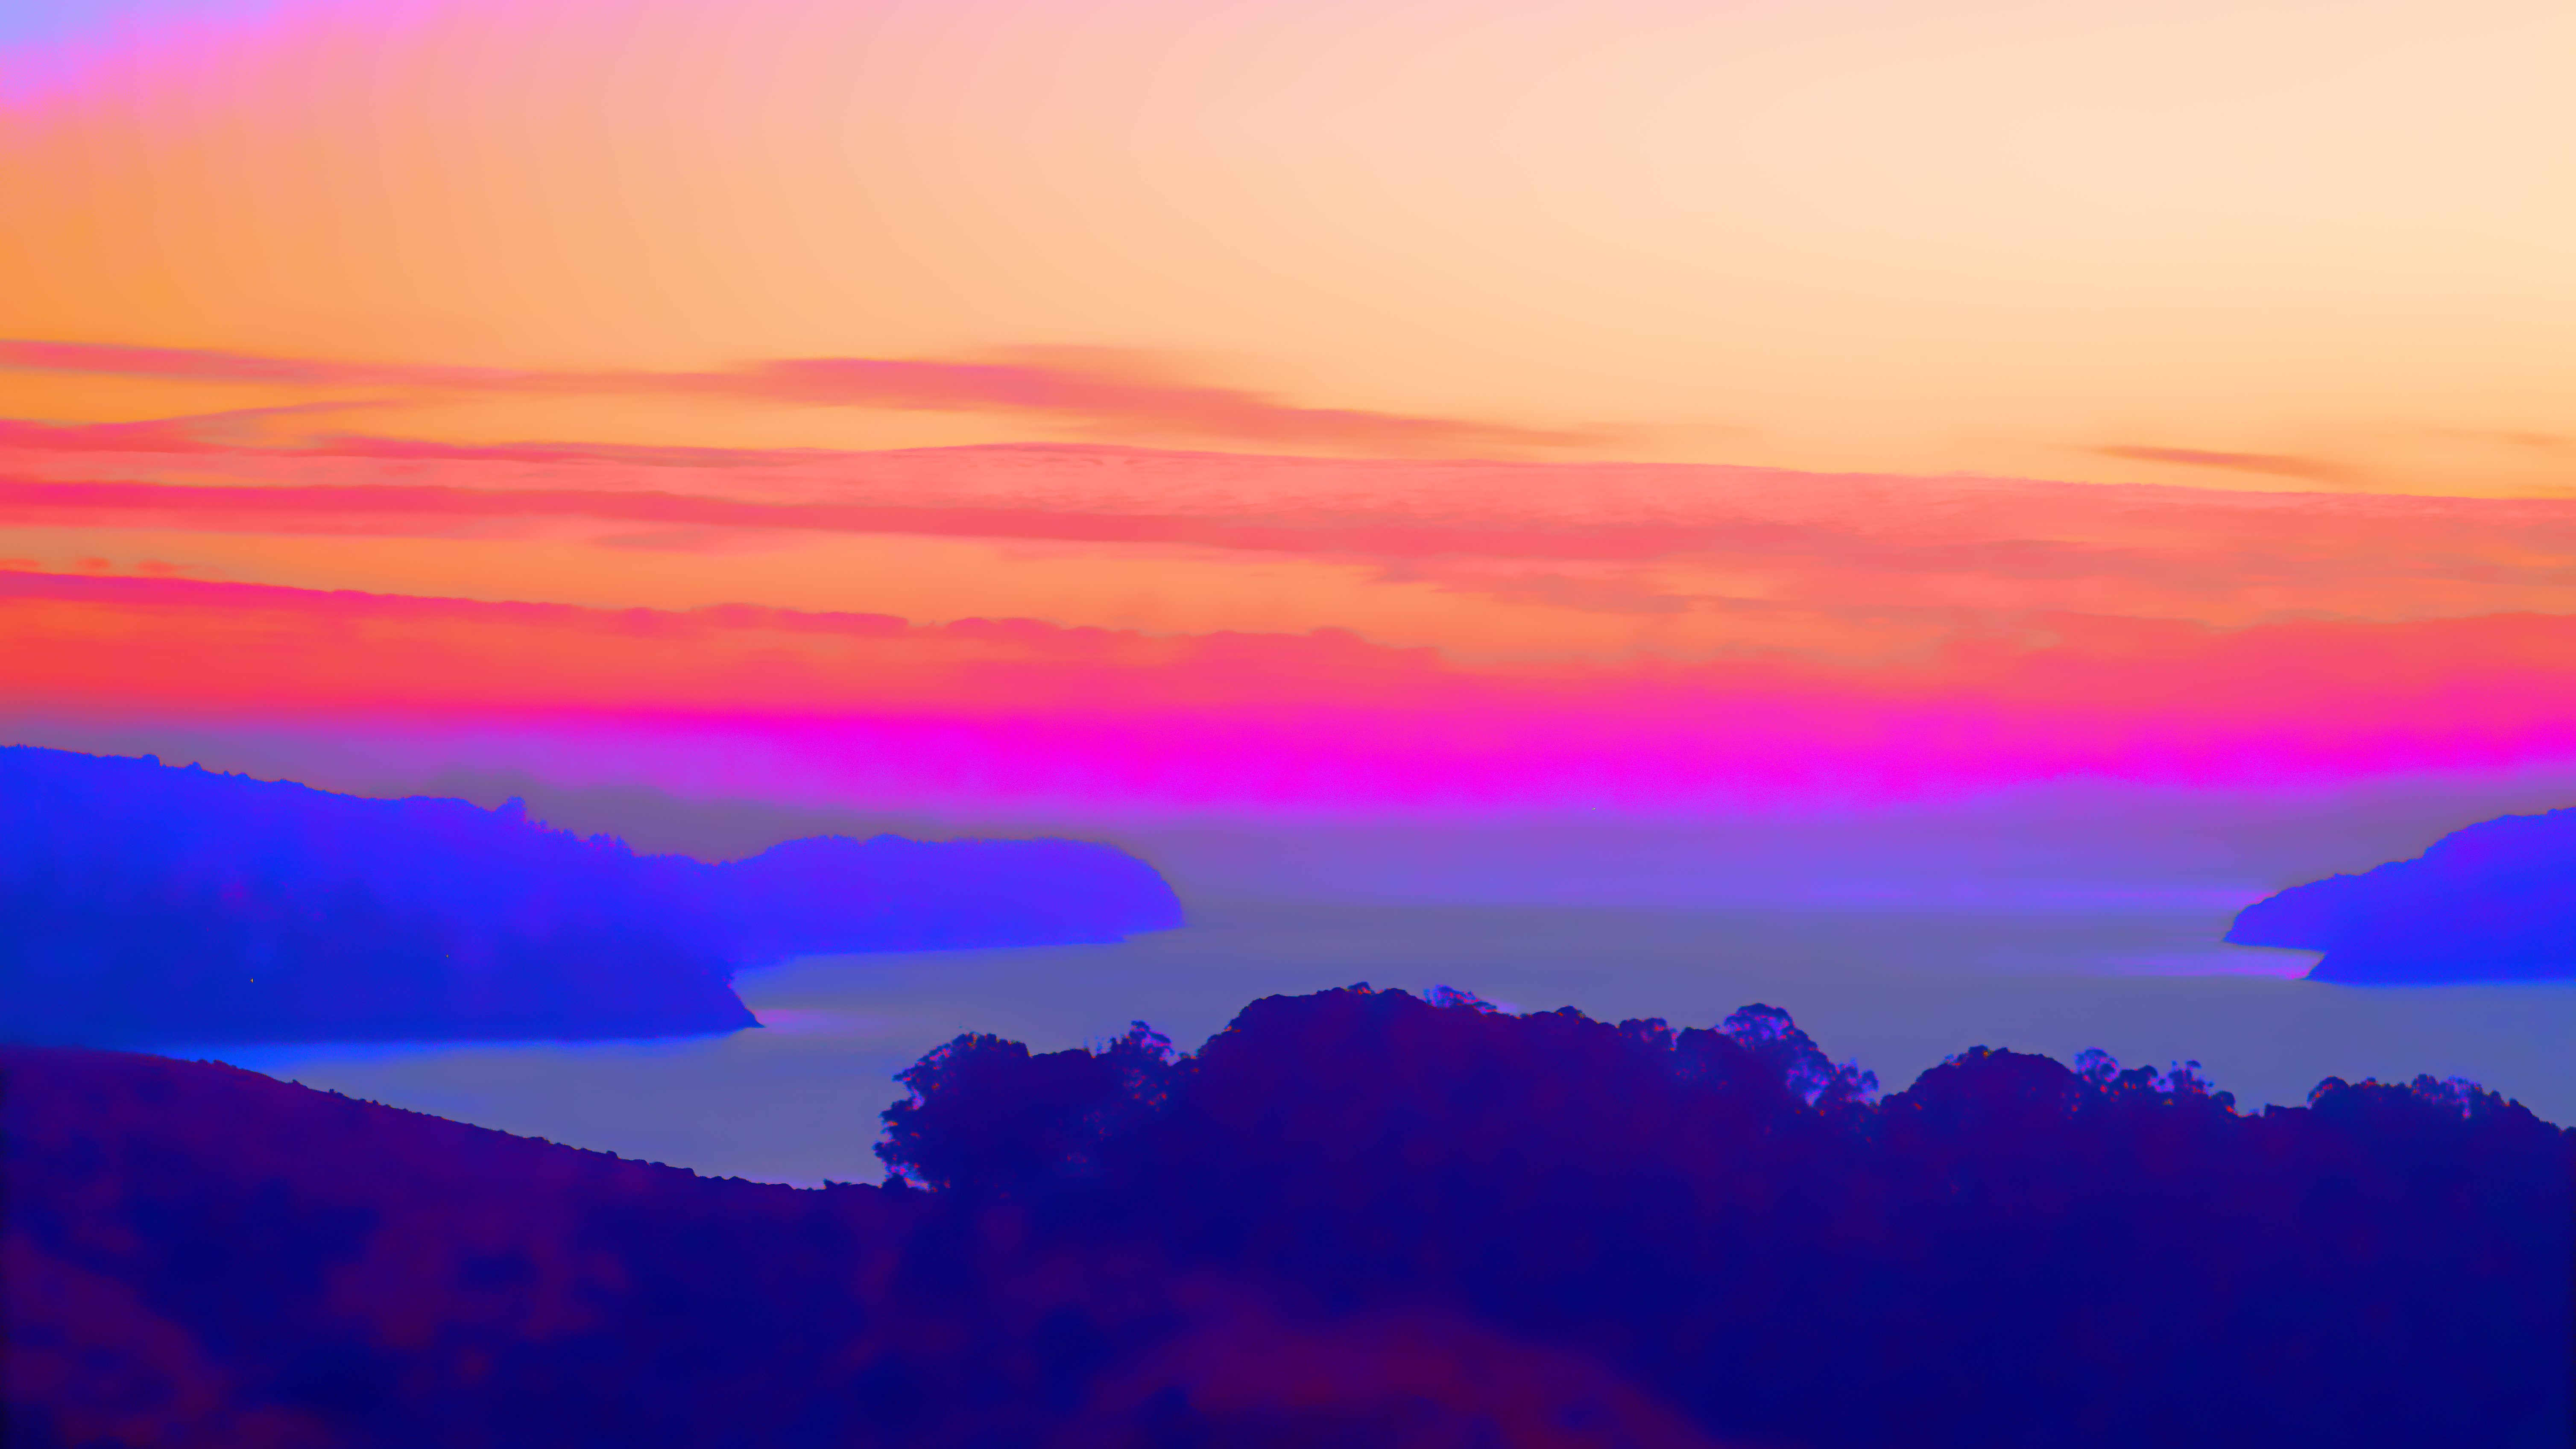
bay, sunset, stylized, landscape, pictorial, sky, afterglow, horizon, sunrise, atmospheric phenomenon, red sky at morning, morning, evening, dawn, atmosphere, calm, dusk, sea, cloud, magenta, sound